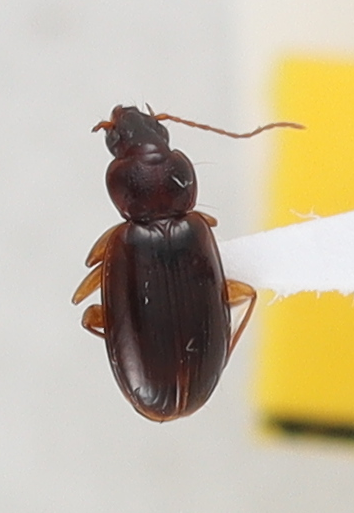
Scientific name: Trechus obtusus
Plot: 14
Trap: W
Collected: 20200929